European windstorm

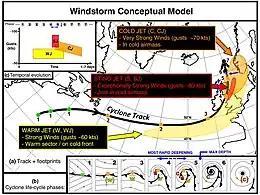

The state of the North Atlantic Oscillation relates strongly to the frequency, intensity, and tracks of European windstorms. An enhanced number of storms have been noted over the North Atlantic region during positive NAO phases (compared to negative NAO phases) and is due to larger areas of suitable growth conditions. The occurrence of extreme North Atlantic cyclones is aligned with the NAO state during the cyclones' development phase. The strongest storms are embedded within, and form in large scale atmospheric flow. It should be kept in mind that, on the other hand, the cyclones themselves play a major role in steering the NAO phase. Aggregate European windstorm losses show a strong dependence on NAO, with losses increasing/decreasing 10–15% at all return periods.